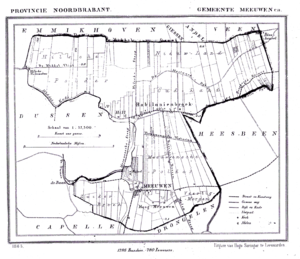
Meeuwen, Hill en Babyloniënbroek est une ancienne commune néerlandaise situé dans la province du Brabant-Septentrional.